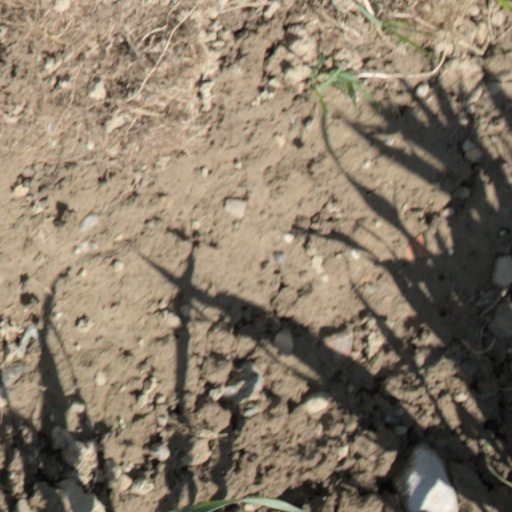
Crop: wheat